Norfolk County Council

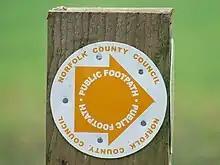
Norfolk County Council public footpath signpost

Norfolk County Council is responsible for maintaining Norfolk's road networks and bus routes. They often go into schools and promote road safety to students.